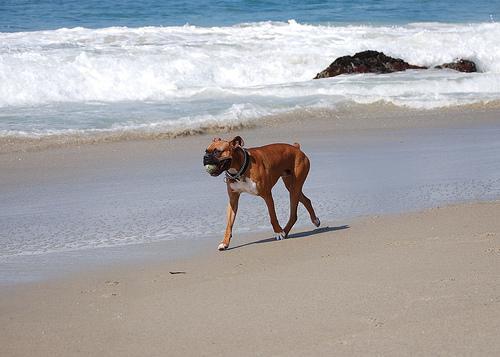
boxer